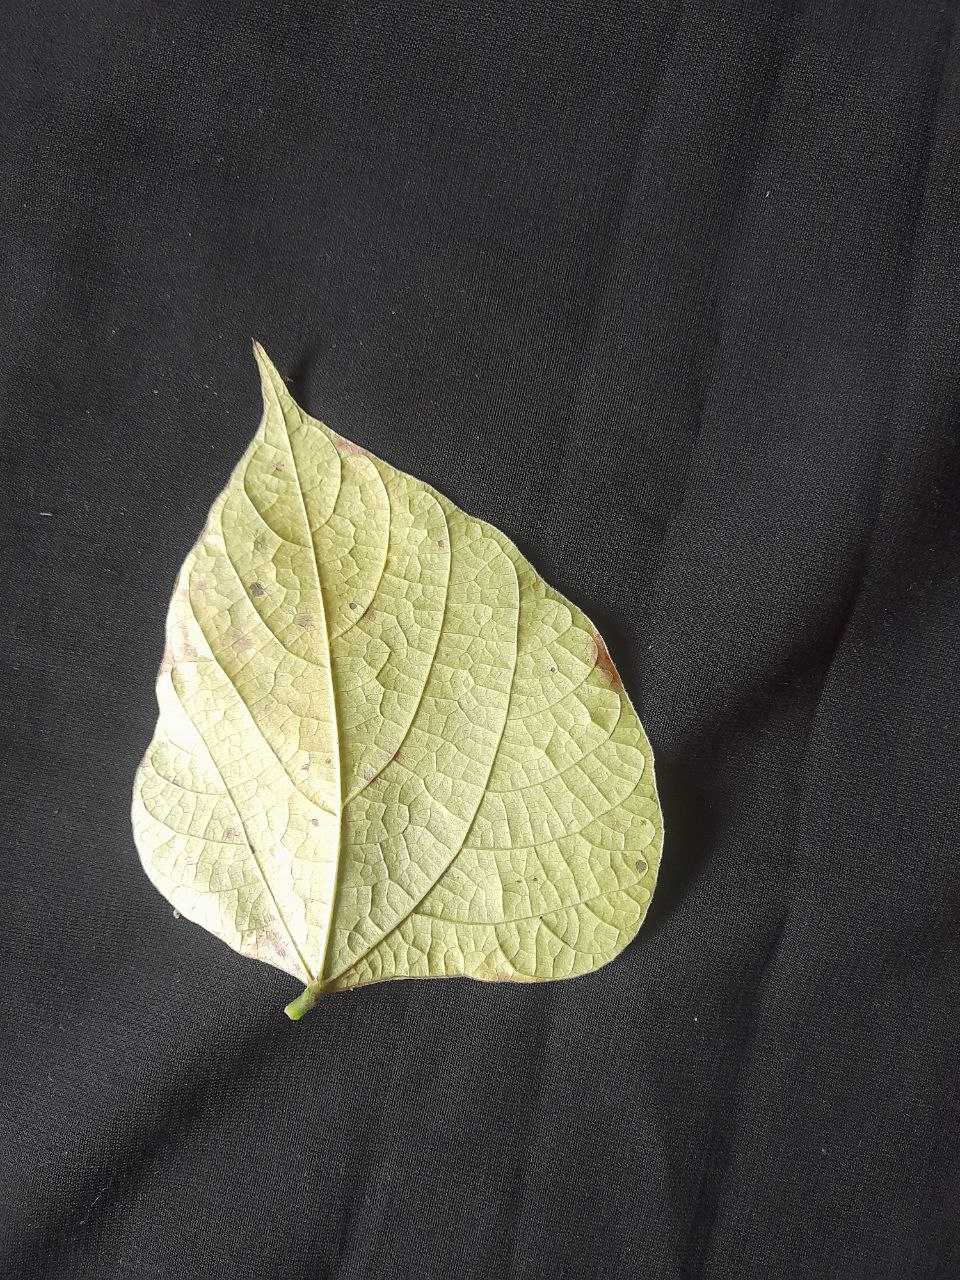
Crop: bean
Leaf condition: Rust